Helmichis

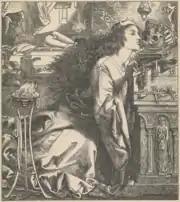
Rosamund, as viewed by the Pre-Raphaelite artist Frederick Sandys

The oldest author to write about Helmichis is the contemporary chronicler Marius of Avenches. In his account he mentions that "Alboin was killed by his followers, that is Hilmaegis with the rest, his wife agreeing to it". Marius continues by adding that, after killing the king, Helmichis married his widow and tried unsuccessfully to gain the throne. His attempt failed and he was forced to escape together with his wife, the royal treasure and the troops that had sided with him in the coup. This account has strong similarities with what is told in the "Origo". The "Origo" would in its turn become a direct source for the "Historia Langobardorum".